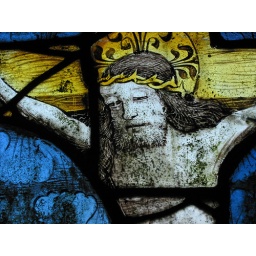
Old glass from the former church at Hardwick cum Tusmore, this crucifix is  re-set in the Victorian west window.